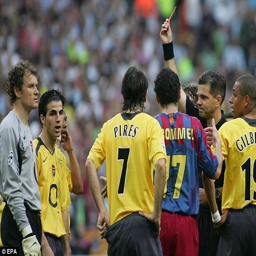
he was sent off in the final against a city